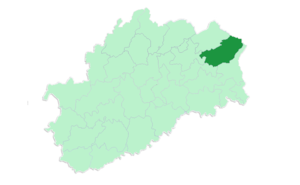
Le canton de Mélisey est un canton français situé dans le département de la Haute-Saône et la région Bourgogne-Franche-Comté.